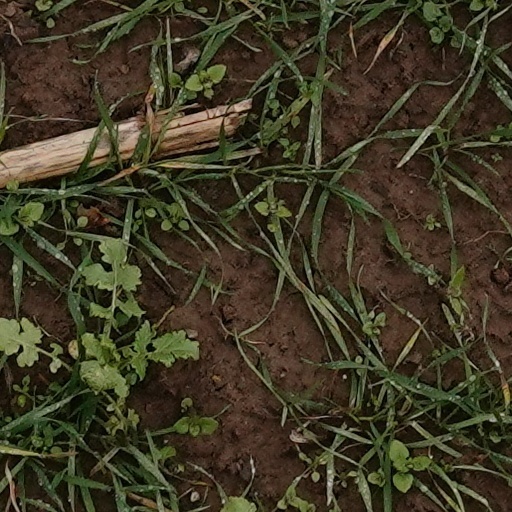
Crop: wheat